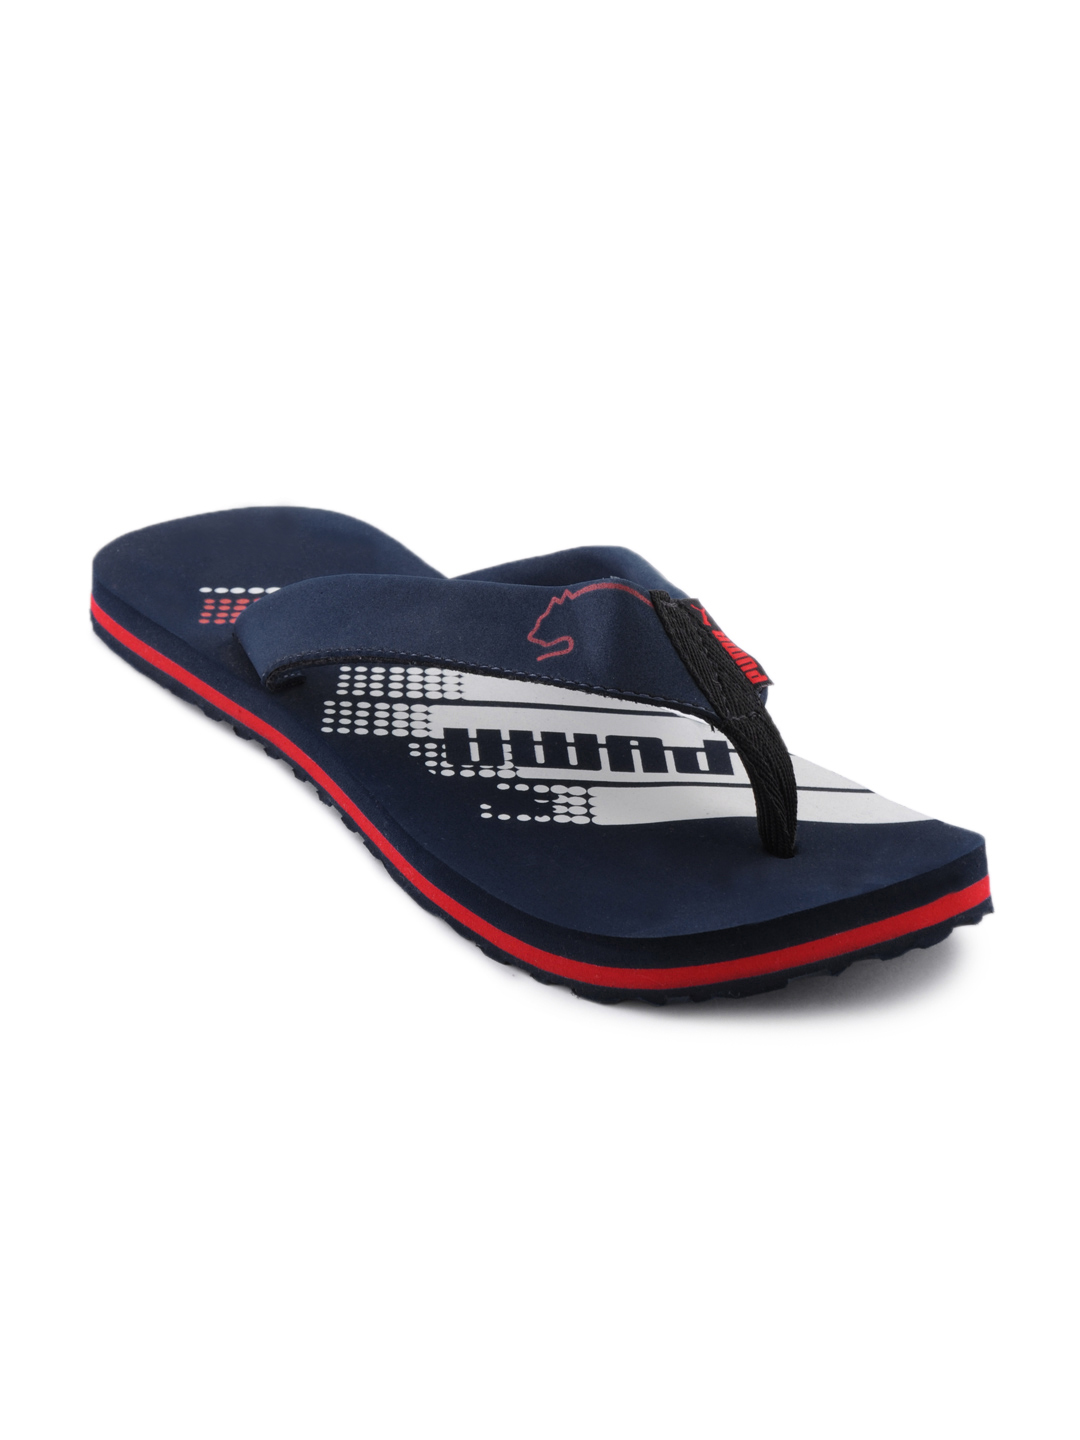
Puma Unisex Dilute Blue Flip Flops
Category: Footwear / Flip Flops / Flip Flops
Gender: Unisex
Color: Blue
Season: Summer 2012
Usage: Casual